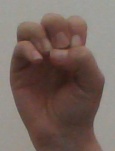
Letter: ha